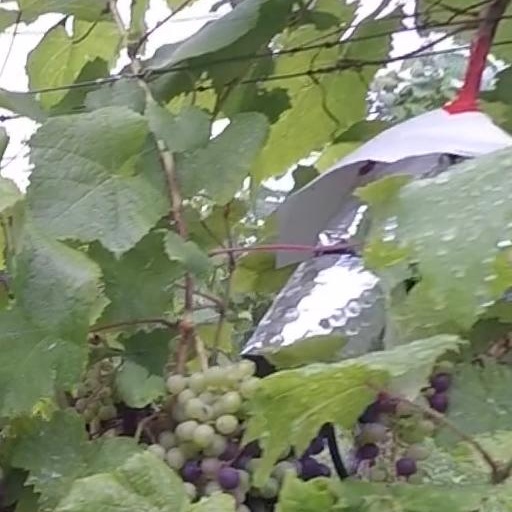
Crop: grape